Hareid Church

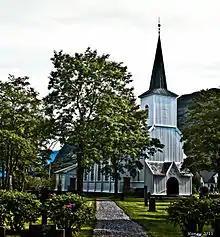
View of the church

Hareid Church is a parish church of the Church of Norway in Hareid Municipality in Møre og Romsdal county, Norway. It is located in the village of Hareid on the eastern side of the island of Hareidlandet. It is the church for the Hareid parish which is part of the Søre Sunnmøre prosti (deanery) in the Diocese of Møre. The white, wooden church was built in a long church design in 1877 using plans drawn up by the architects Heinrich Ernst Schirmer and Wilhelm von Hanno. The church seats about 400 people.